Dmitry Khorkin

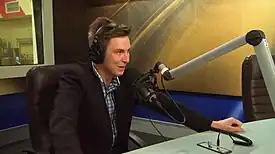
Dmitry Khorkin in a radio studio, 2015

Dmitry Khorkin (also transliterated as Dmytro Khorkin, "Dmytro Mykolayovych Khorkin"; born 9 March 1986) is a Ukrainian television and radio host and media manager, general producer of Ukrainian Radio. He is the main voice (narrator) of official events in Ukraine, well known as the voice of military parades. Merited artist of Ukraine. Board member of the .